1st Rhode Island Regiment

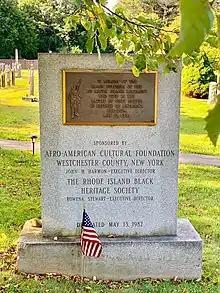
Monument to 1st Rhode Island Regiment

The Rhode Island Regiment served its final days in Saratoga, New York under the command of Brevet Major William Allen. The regiment was left waiting in Saratoga for months, with low supplies and a terrible snowstorm, until Major William Allen and Adjutant Jeremiah Greenman printed the discharge certificates on December 25, 1783. The discharged troops were "dumped back into civilian society," according to one historian, with only the white soldiers being guaranteed 100 acres of bounty land from the federal government, as well as a pension.